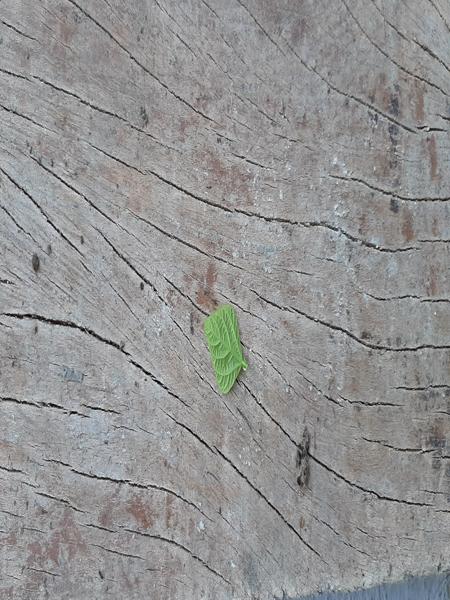
Plant: Beans